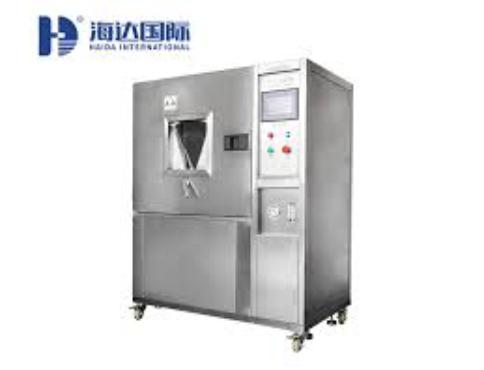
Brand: hd
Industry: Electronic